The Testament of Sister New Devil

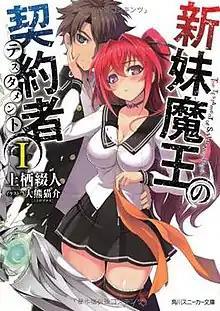
First light novel volume cover featuring Basara Tojo (left) and Mio Naruse (right)

is a Japanese light novel series written by Tetsuto Uesu and illustrated by Nekosuke Ōkuma. Thirteen volumes have been published by Kadokawa Shoten since 2012 under their Kadokawa Sneaker Bunko imprint. A manga adaptation has been serialized in Kadokawa Shoten's "Shōnen Ace" magazine since May 2013. A second manga adaptation has been serialized in Hakusensha's "Young Animal Arashi" magazine since February 2014.